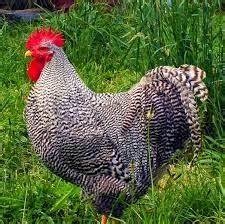
Label: gallina